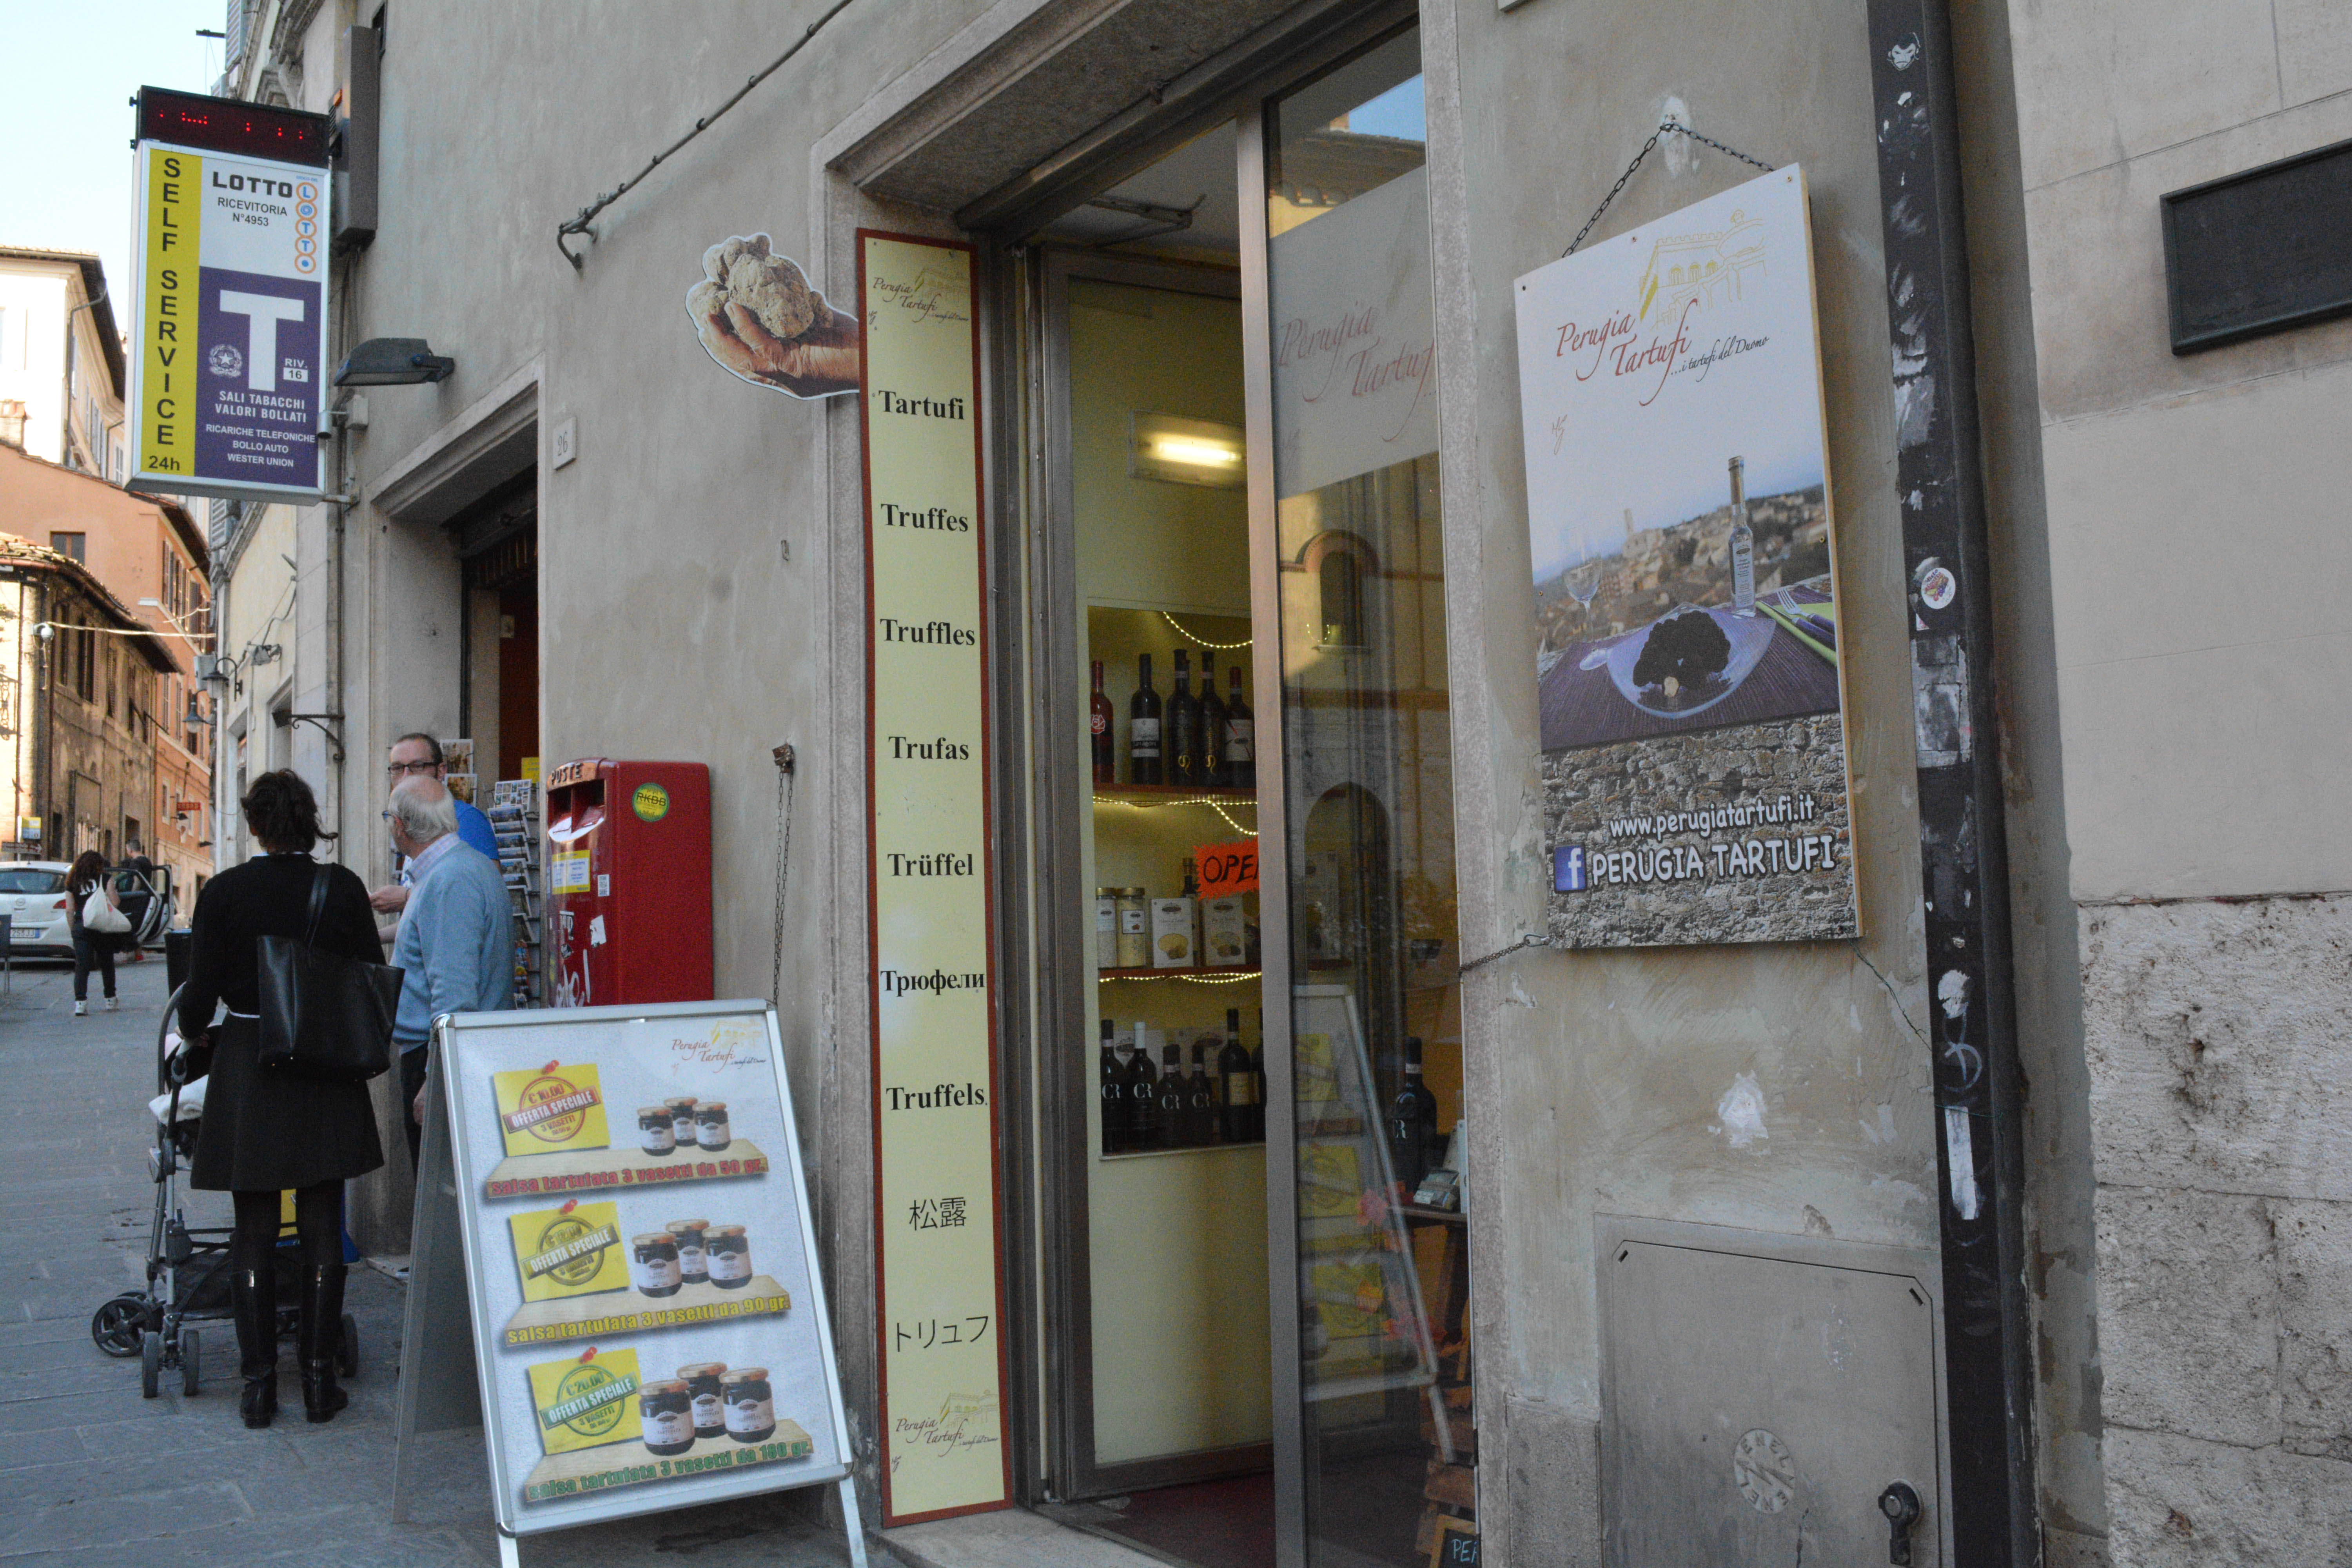
shopping, retail